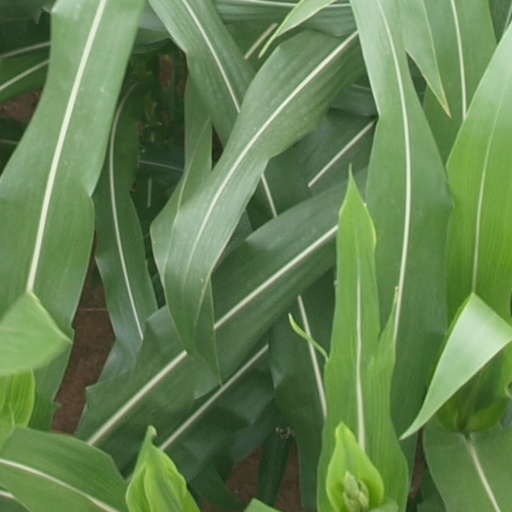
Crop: maize; corn